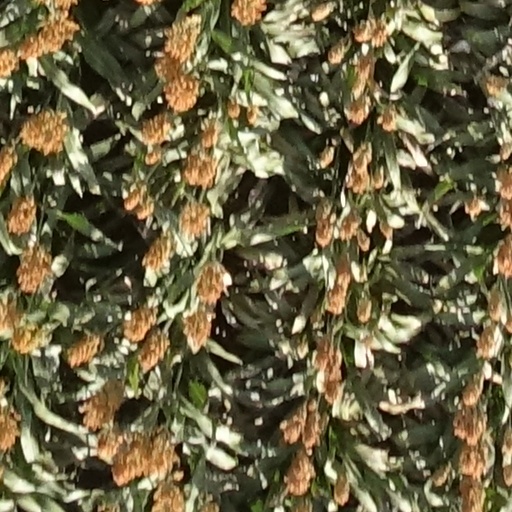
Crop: sorghum